Robert F. Williams

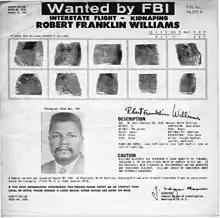
The FBI's wanted poster alerted people to an armed kidnapper.

Despite losing much support, civil rights activist James Forman was still supportive of Williams and his advocacy for using armed self defense against white oppression. Forman, who would also promote Williams' armed self-defense message during a visit to his home in Monroe, North Carolina, also agreed to assist Williams in organizing a Freedom Ride in Monroe. When CORE dispatched "Freedom Riders" to Monroe to campaign in the summer of 1961 for integrated interstate bus travel, the local NAACP chapter served as their base. They were housed in Newtown, the black section of Monroe. Pickets marched daily at the courthouse, put under a variety of restraints by the Monroe police, such as having to stand 15 feet apart. During this campaign, Freedom Riders were beaten by violent crowds in Anniston, Alabama and Birmingham.